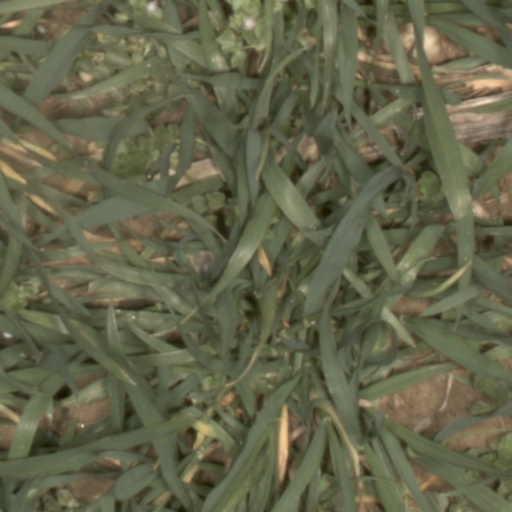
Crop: wheat